7th Cavalry Regiment

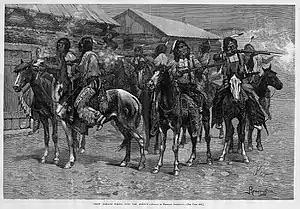
Crow Indians Firing into the Agency 1887.jpg

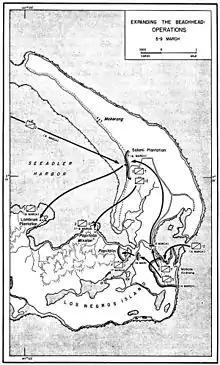
Larger scale map shows all of Los Negros.

The precise details of Custer's fight are largely conjectural since none of the men who went forward with Custer's battalion (the five companies under his immediate command) survived the battle. Later accounts from surviving Indians are useful, but sometimes conflicting and unclear.